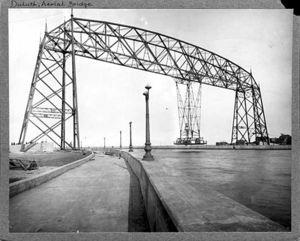
L'Aerial Lift Bridge est l'un des monuments les plus remarquables de la ville portuaire de Duluth, Minnesota.